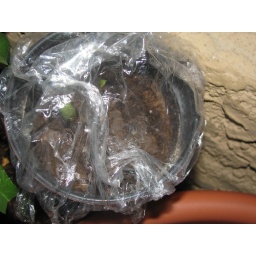
3 18 09 malabar seedling in make shift green house